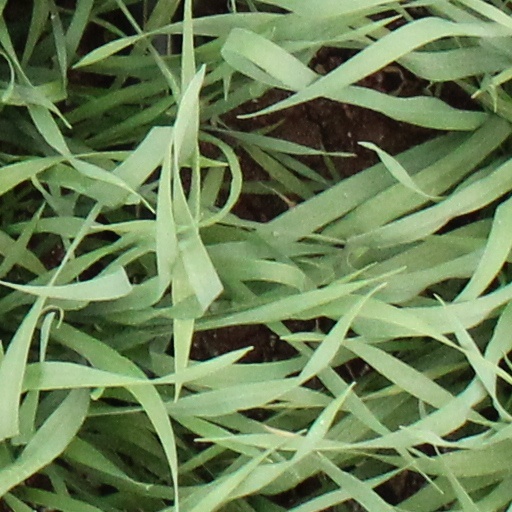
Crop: wheat